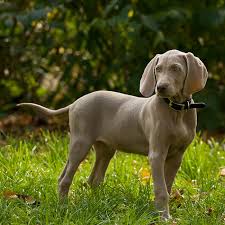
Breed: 235-n000096-Weimaraner